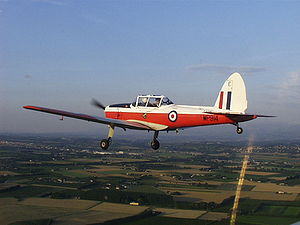
DHC-1 Chipmunk / Operatører / Militære operatører
Privat ejet DHC-1 Chipmunk F-AZSM
de Havilland Canada DHC-1 Chipmunk er et tandem, to-sædet, enmotors militært træningsfly, som blev det primære skolefly for Flyvevåbnet, Royal Air Force og mange andre luftvåben i årene efter anden verdenskrig. Chipmunk var de Havilland Canada's første efterkrigsprojekt.